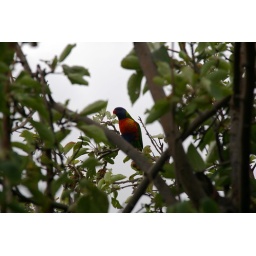
These little guys were in my neighbours apple tree this afternoon.